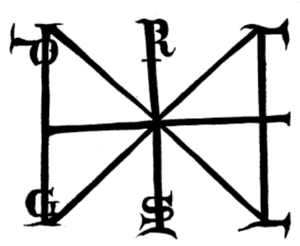
Henrik 3., tysk-romersk kejser
Henrik 3., var tysk konge fra 1039 til 1056 og tysk-romersk kejser fra 1046 til 1056.